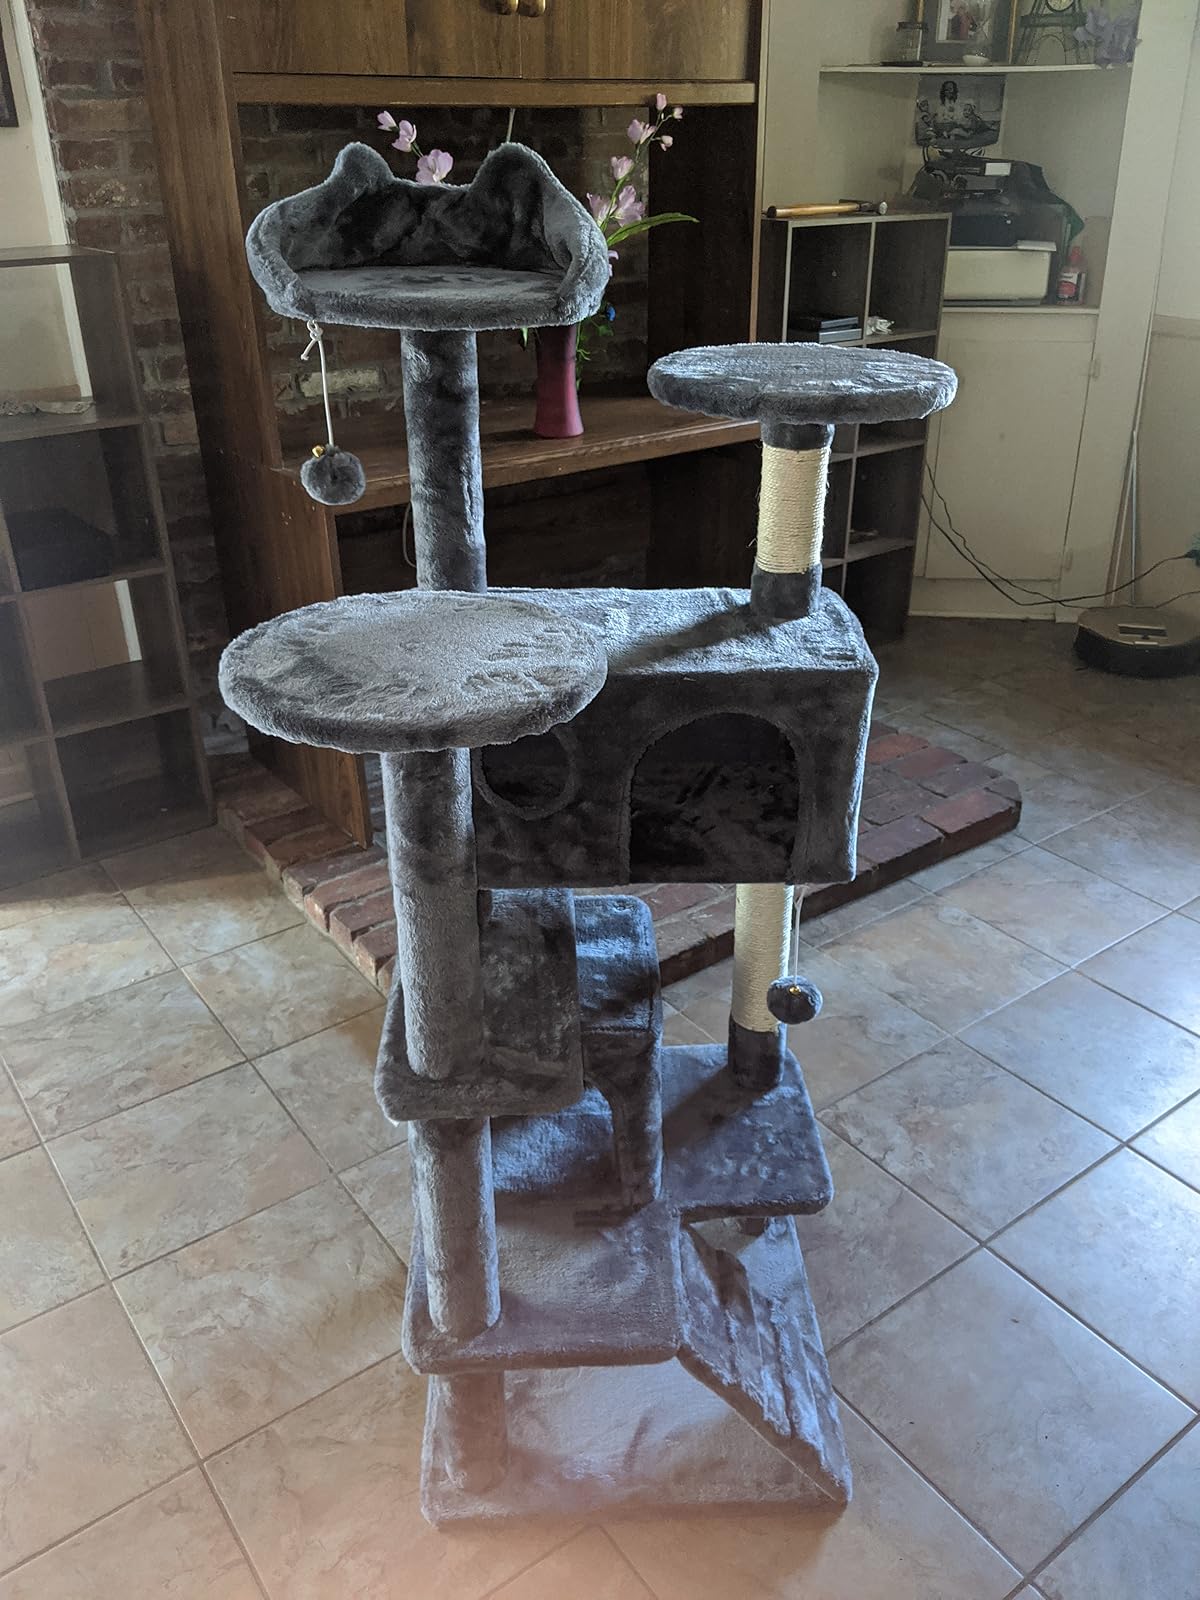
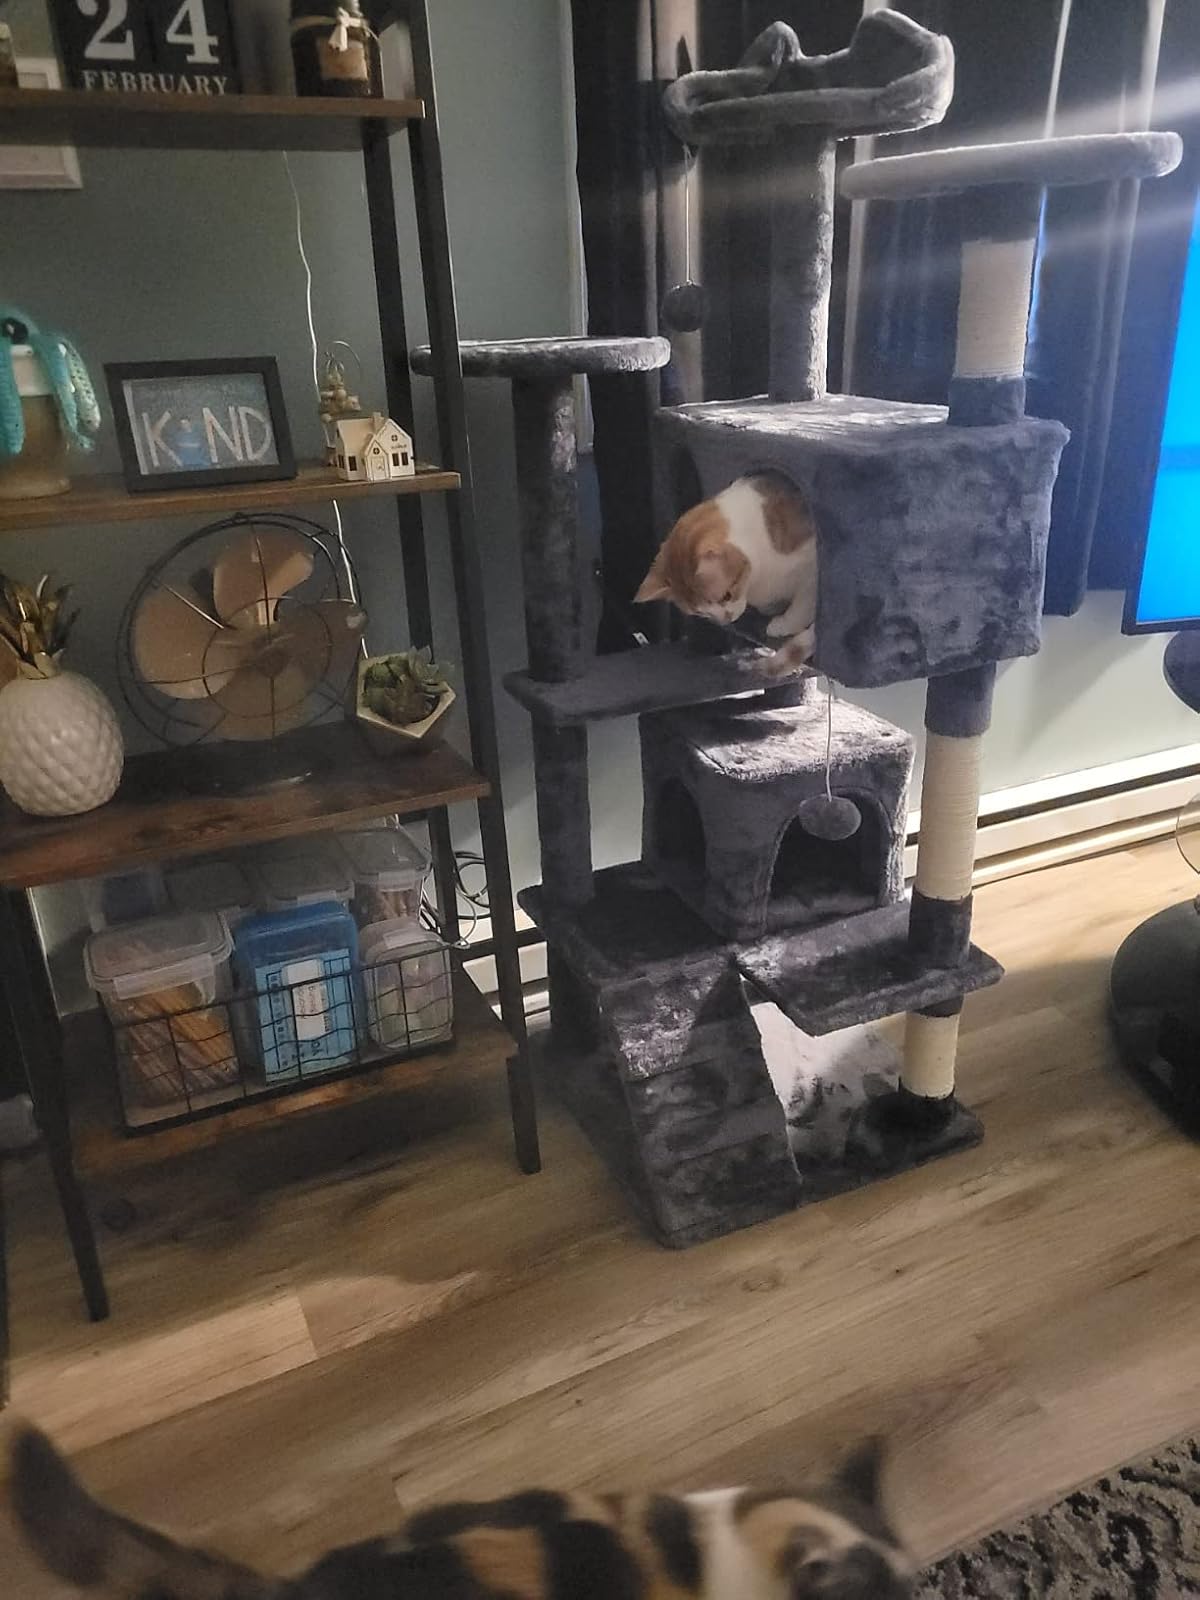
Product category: items_cat tree
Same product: yes